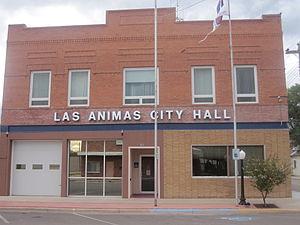
La ville de Las Animas est le siège du comté de Bent, situé dans le Colorado, aux États-Unis.